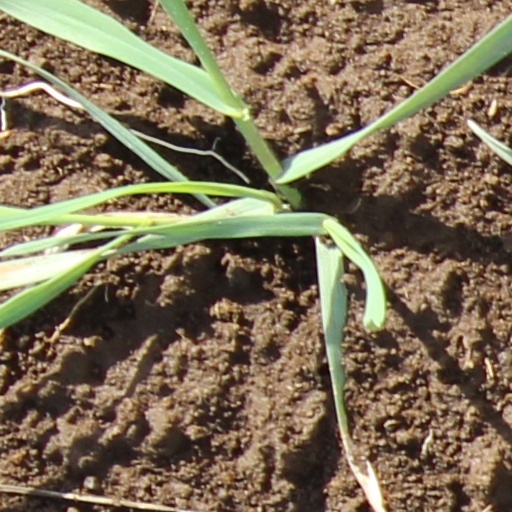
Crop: wheat